Gregson Hot Springs

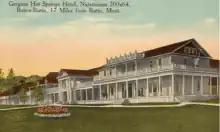
Postcard of Gregson Hot Springs Hotel c.1910

Gregson Hot Springs also known as Fairmont Hot Springs, is a geothermal hot spring system located in Silver Bow County, Montana. Over the years the mineral-rich hot spring water was thought to relieve rheumatism and arthritis among other ailments.